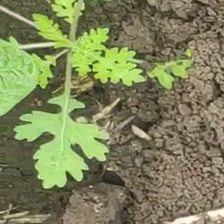
Weed species: Gajar_gavat_(Parthenium hysterophorus)